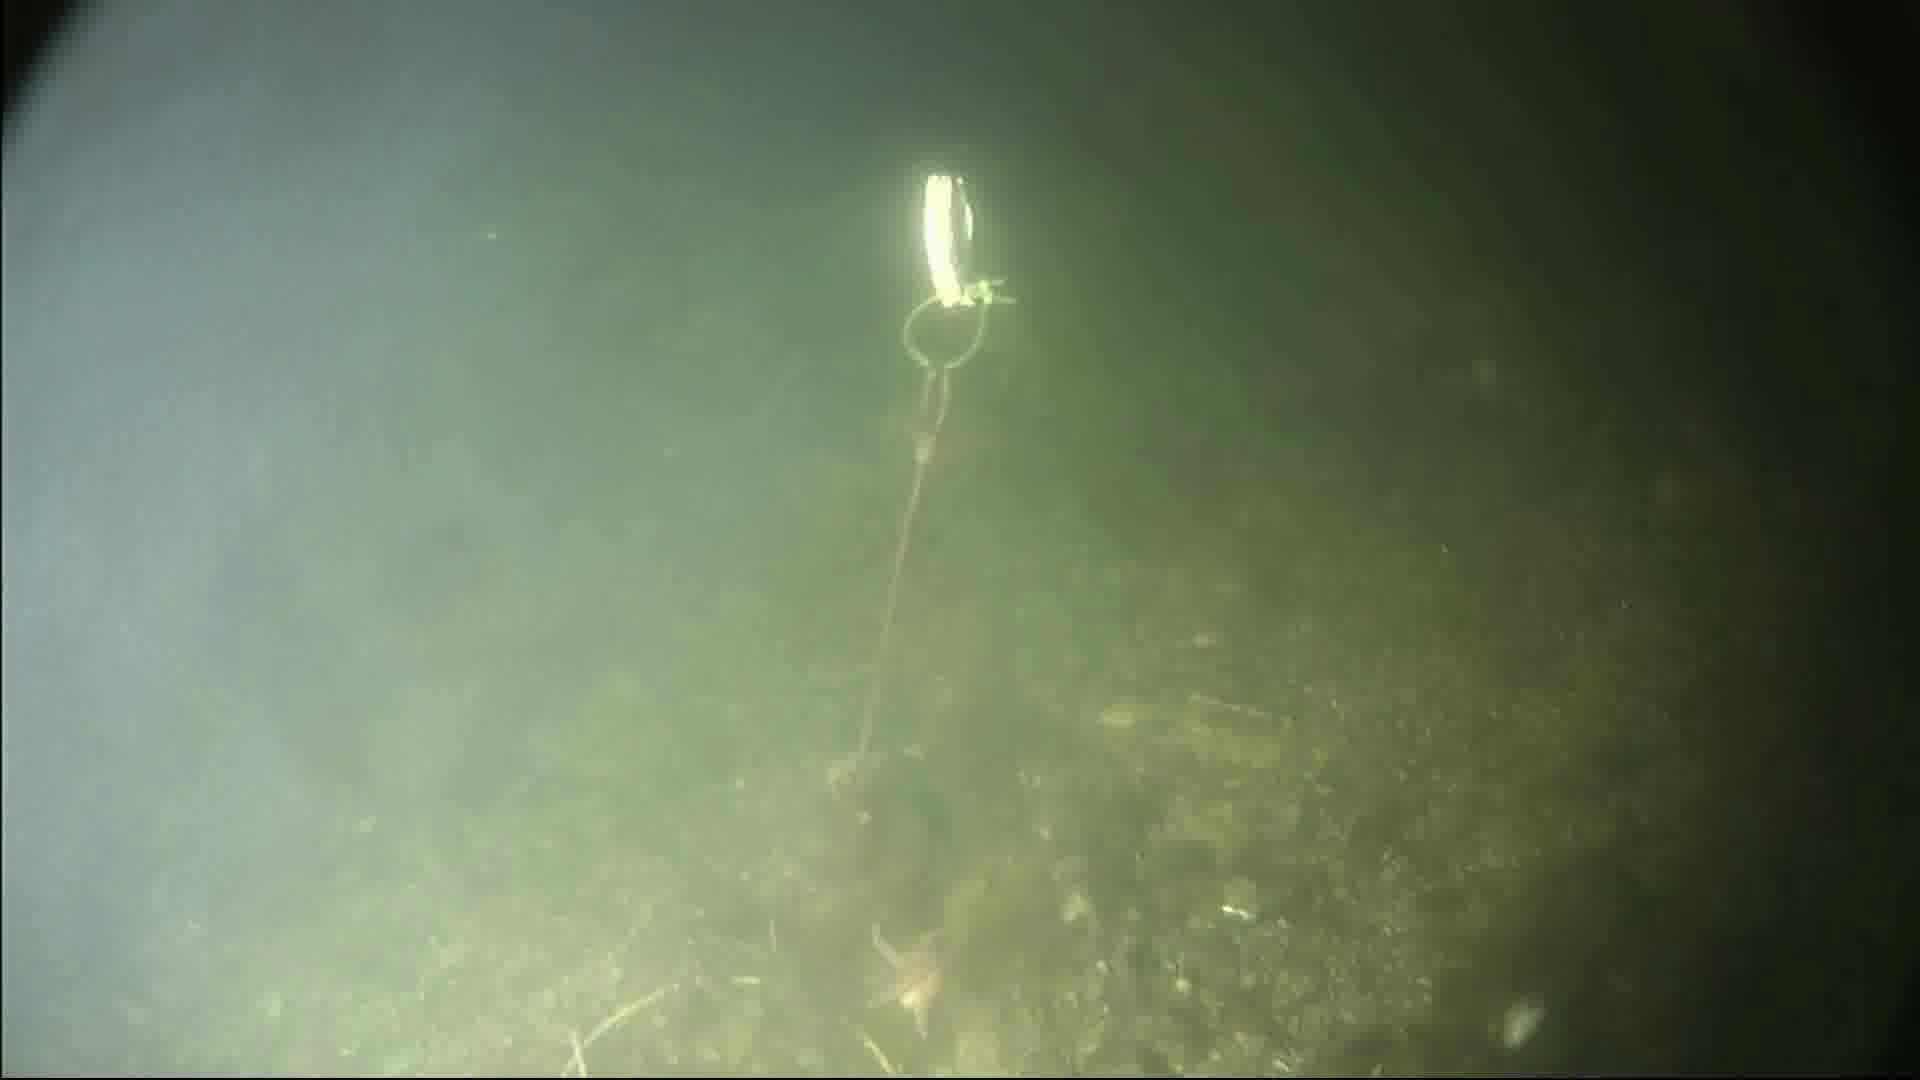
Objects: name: starfish